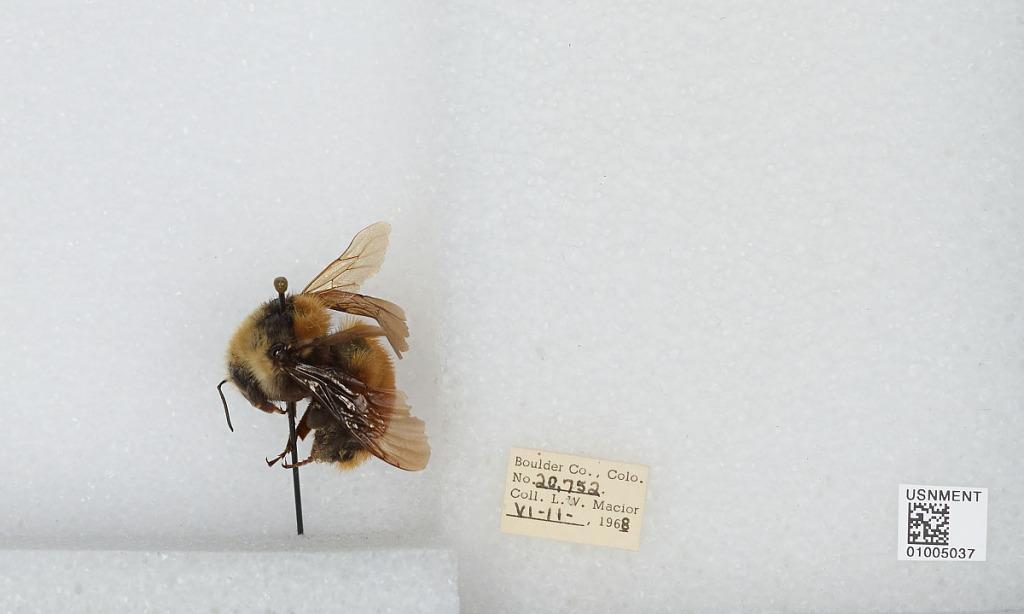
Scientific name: Bombus (Subterraneobombus) appositus Cresson
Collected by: L. Macior
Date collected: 1968-6-11
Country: United States
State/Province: Colorado
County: Boulder
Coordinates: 40.09, -105.36